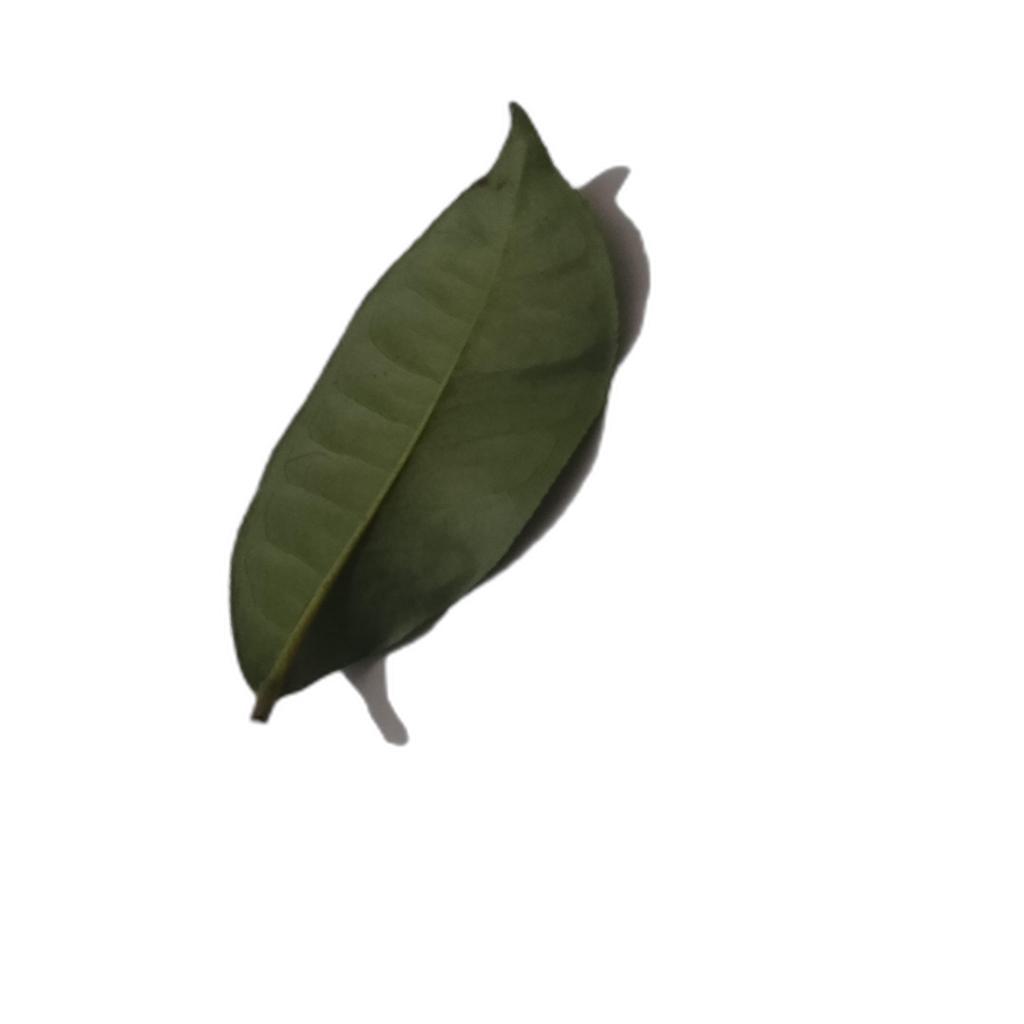
Label: Healthy